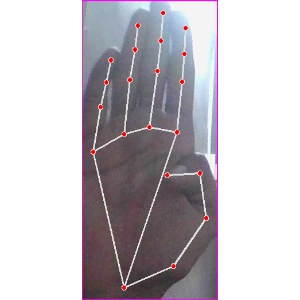
अक्षर: झ